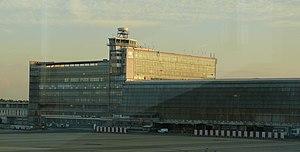
L'aéroport de Bruxelles-National, en néerlandais Brussel-Nationaal luchthaven, commercialement intitulé Brussels Airport depuis le 19 octobre 2006 mais encore parfois nommé « Aéroport de Zaventem », voire « Zaventem », est un aéroport belge situé à douze kilomètres au nord-est de Bruxelles, sur le territoire des communes de Zaventem, Machelen et Steenockerzeel dans la province du Brabant flamand. Il est essentiellement utilisé pour les vols européens et les vols internationaux en direction de l’Afrique, l’Asie, l’Amérique ou bien encore le Moyen-Orient.